Taga Castle

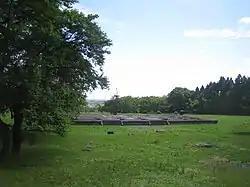
Tagajo-ato seiden-2.JPG

was a "jōsaku"-style Japanese castle built in the late Nara period in what is now part of the city of Tagajō in Miyagi prefecture in the Tōhoku region of far northern Honshu, Japan. Bashō tells of his visit to the site in "Oku no Hosomichi". The ruins of Taga-jō and its former temple have been designated a since 1922.